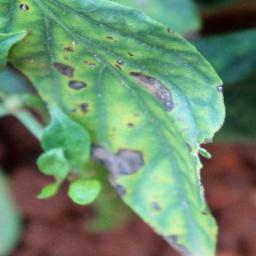
Label: cercospora